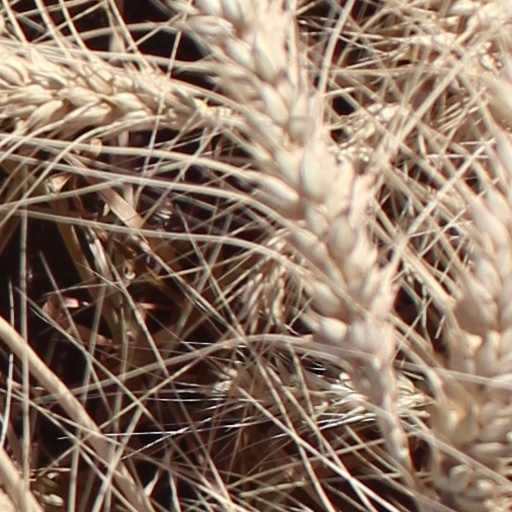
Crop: wheat